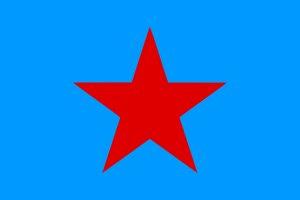
Le bureau de colonisation de Hokkaidō, officiellement nommé « Bureau chargé du développement et de la colonisation d'Ezo », est un organisme du gouvernement de Meiji qui exista du 8 juillet 1869 à sa fermeture le 8 février 1882 à la suite d'un scandale politico-financier.